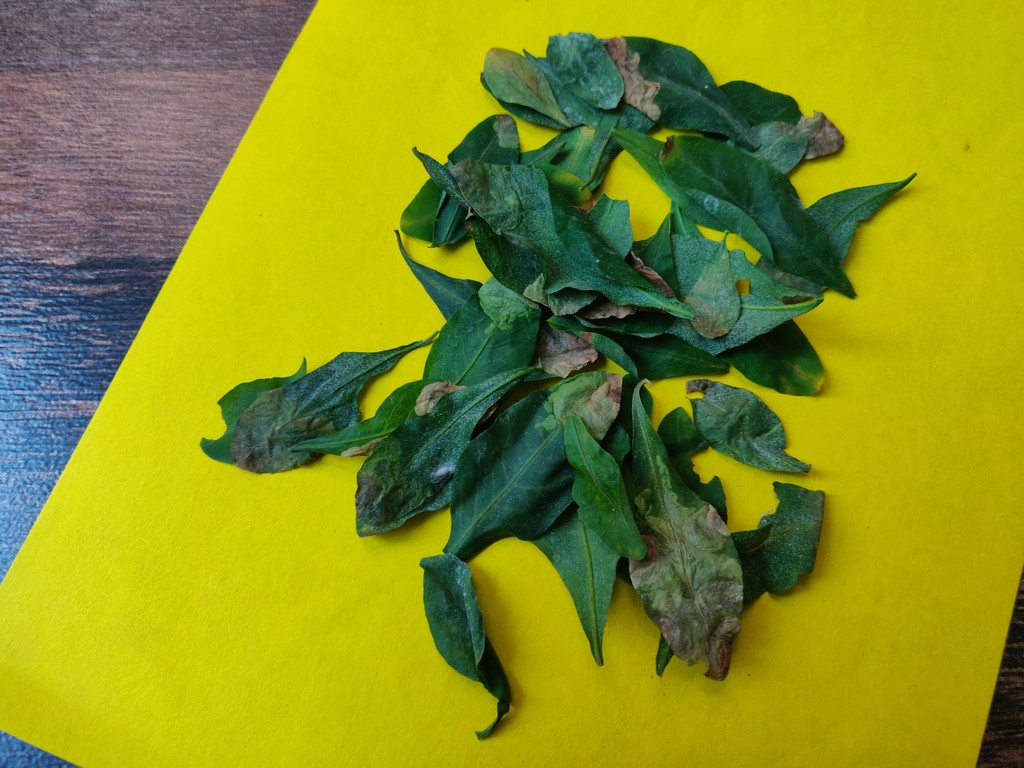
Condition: Unhealthy
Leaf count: multiple
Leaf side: unknown